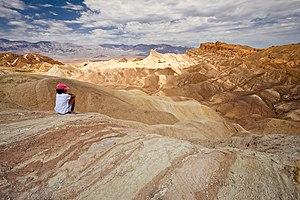
Manly Beacon et Red Cathedral vus de Zabriskie Point, dans la Vallée de la mort, en Californie (États-Unis). Italiano: Manly Beacon e Red Cathedral visti da Zabriskie Point, Death Valley National Park, California, USA.
Le parc national de la vallée de la Mort est situé à l'est de la Sierra Nevada, en Californie, et s'étend en partie sur le Nevada. Avec plus de 13 600 km², ce parc de zone aride, intégralement situé dans le désert des Mojaves, est l'un des plus grands parcs nationaux américains.
Les États-Unis, en forme longue les États-Unis d'Amérique, ou EUA, sont un pays transcontinental dont la majorité du territoire se situe en Amérique du Nord. Les États-Unis ont la structure politique d'une République constitutionnelle et fédérale à Régime présidentiel, ils sont composée de cinquante États, dont quarante-huit sont adjacents et forment le Mainland. Celui-ci est encadré par l'océan Atlantique à l'est, le golfe du Mexique au sud-est et l'océan Pacifique à l'ouest, et se trouve bordé au nord par le Canada et au sud-ouest par le Mexique. Les deux États non limitrophes sont l'Alaska, situé au nord-ouest du Canada, et Hawaï, un archipel situé au milieu de l'océan Pacifique-nord. De plus, le pays comprend quatorze territoires insulaires disséminés dans la mer des Caraïbes et le Pacifique. La géographie et le climat du pays sont extrêmement diversifiés, abritant une grande variété de faune et de flore, faisant des États-Unis l'un des 17 pays mégadivers de la planète.